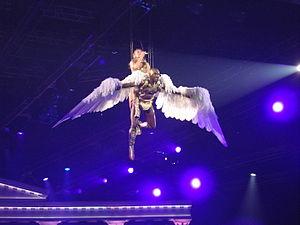
Kylie Minogue survolant le public sur le dos d'un ange lors du show ""Aphrodite - Les Folies Tour 2011""."
Kylie Minogue, née le 28 mai 1968 à Melbourne, est une chanteuse, compositrice et actrice australienne.
Aphrodite : Les Folies Tour est le nom donné à la tournée de la chanteuse australienne Kylie Minogue, qui a débuté le 19 février 2011 à Herning, au Danemark. Principalement basée sur son dernier album, Aphrodite, la tournée est orientée vers un show mythologique impressionnant, et passa en Europe, Amérique du Nord, Asie et Australie.